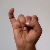
The image shows a hand gesture representing the letter 'I' in Indian Sign Language.